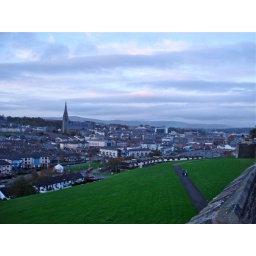
View from the hill leading up to the wall around the inner city (Derry, Northern Ireland)